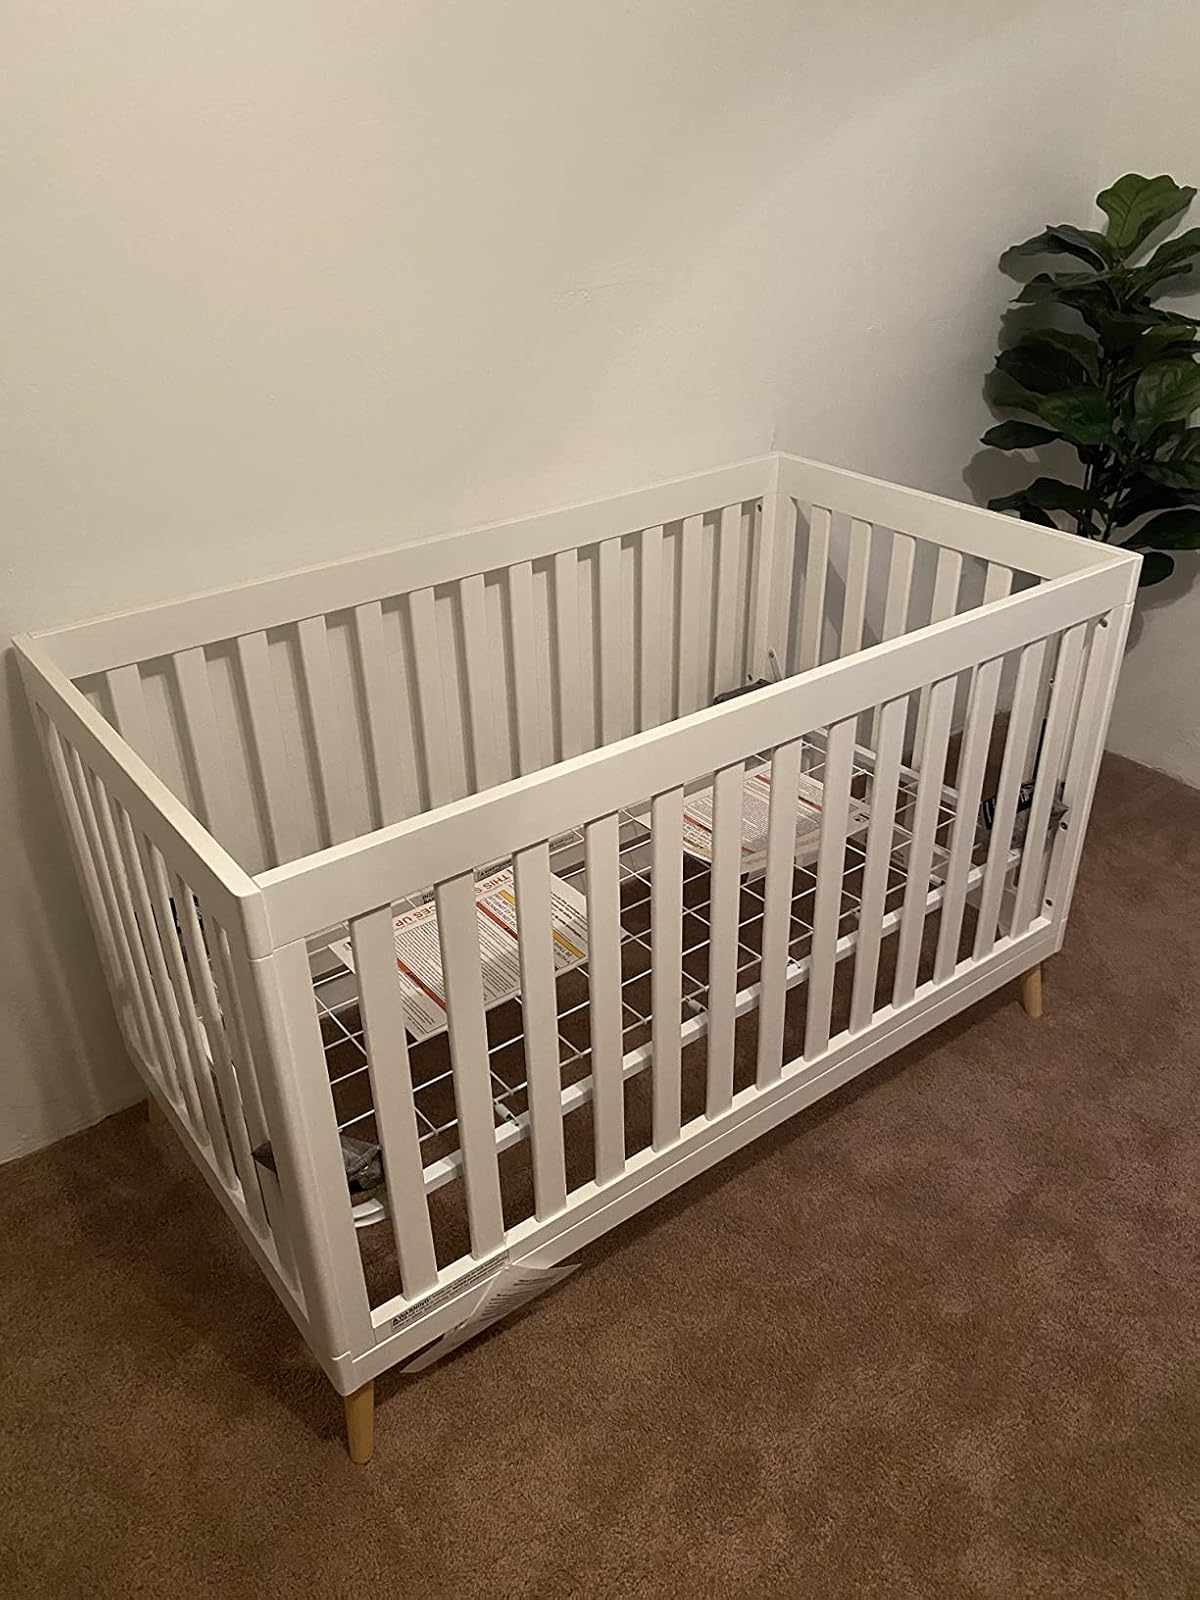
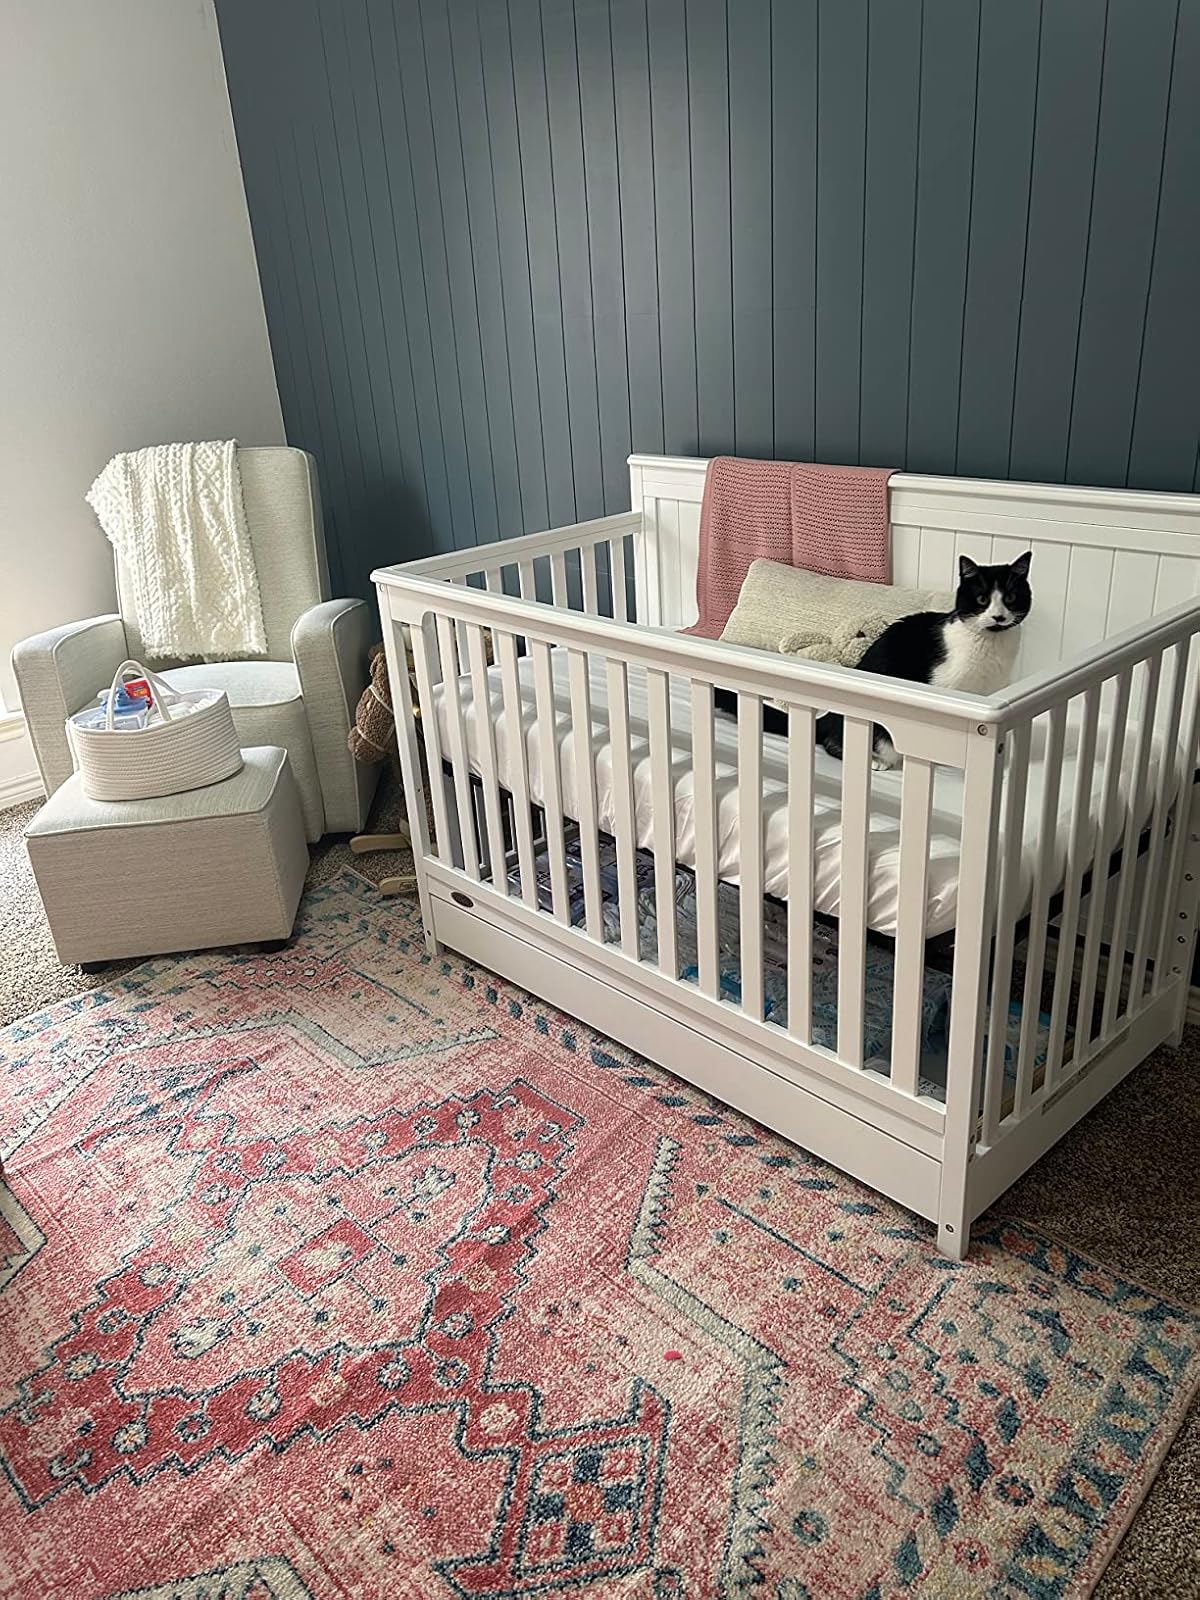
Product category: products_crib
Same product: no